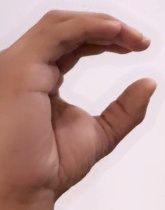
ASL sign: C